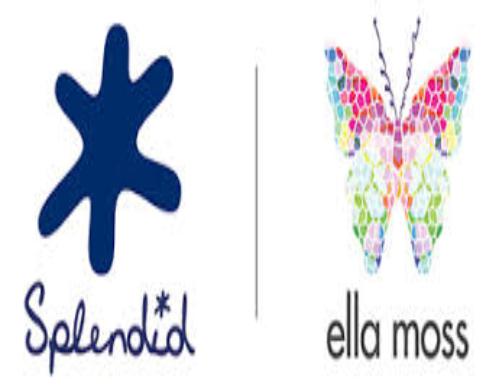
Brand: Ella Moss
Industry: Clothes